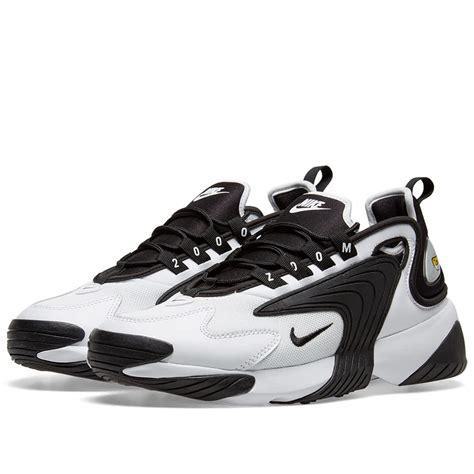
Brand: Nike
Model: Zoom 2K